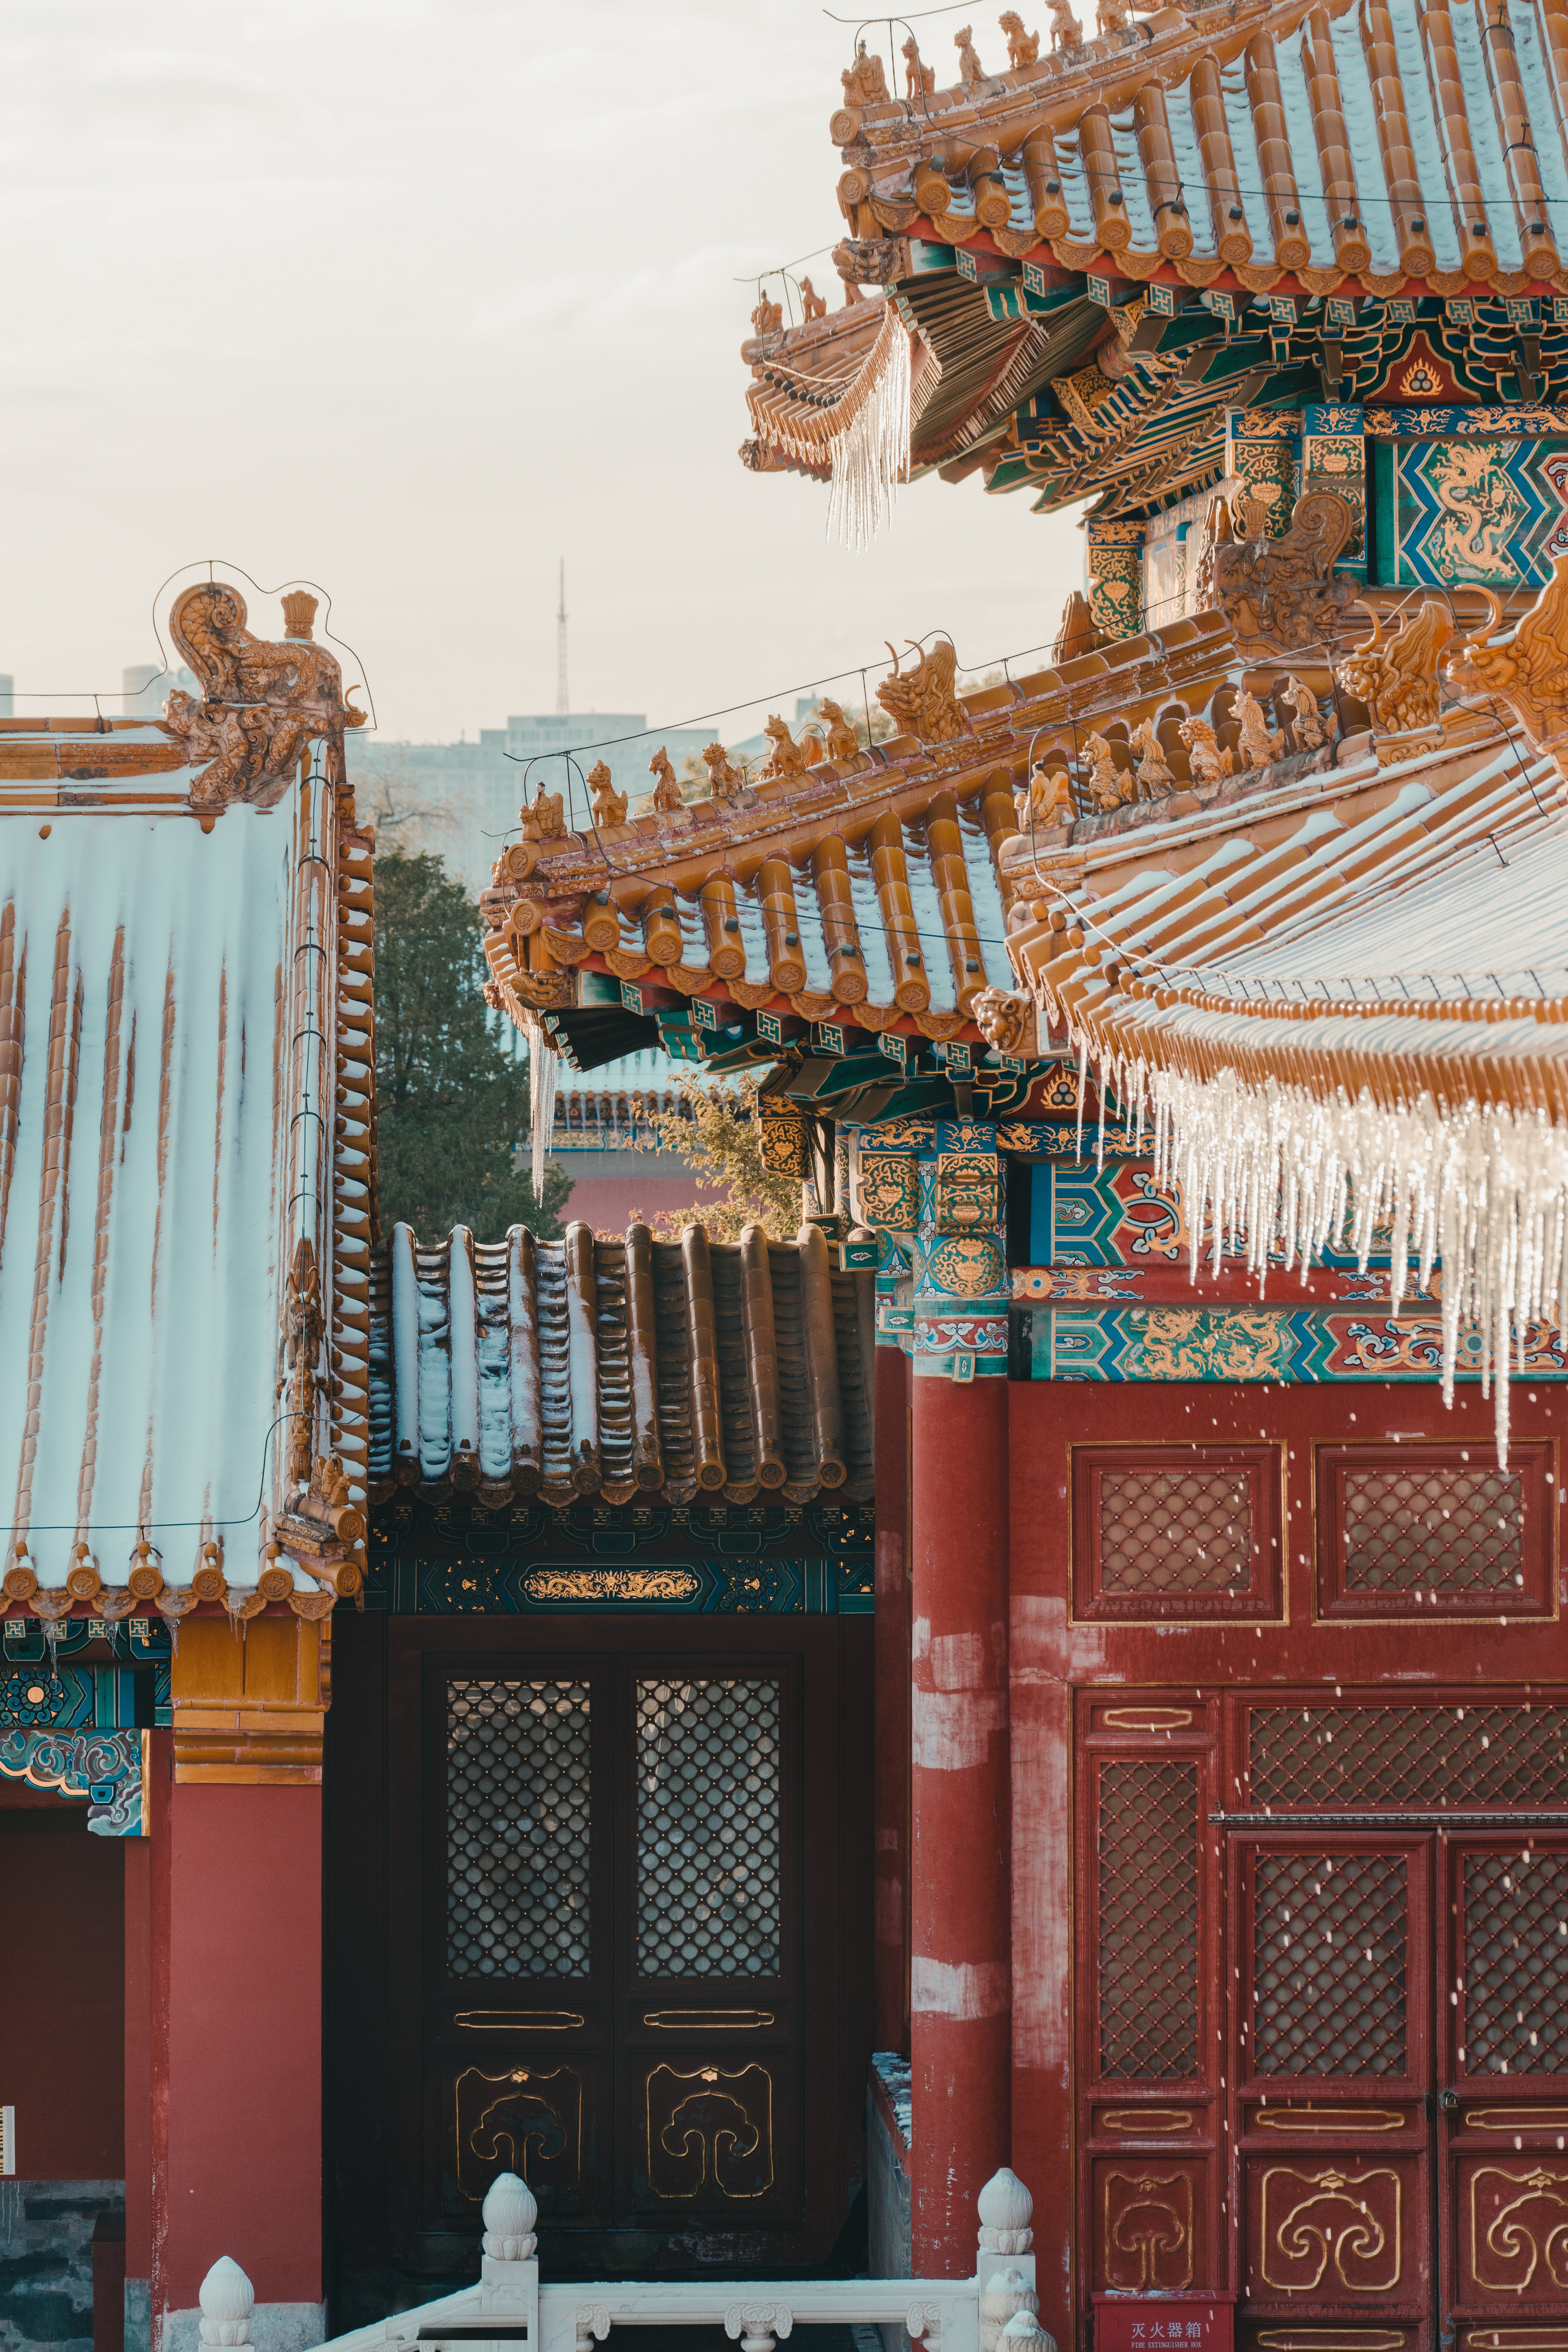
architecture, sky, temple, chinese architecture, leisure, facade, roof, column, japanese architecture, holy places, place of worship, religious institute, tourism, ancient history, historic site, pagoda, shinto shrine, monastery, shrine, travel, city, wood